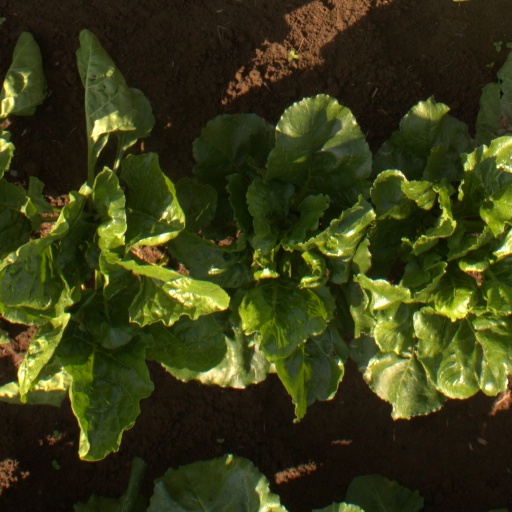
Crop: sugar beet